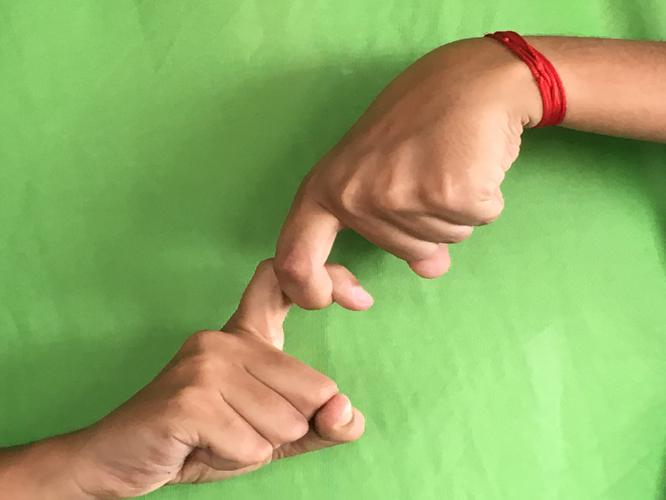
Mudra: Pasha
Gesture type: double_hand